John C. and Augusta (Covell) Lewis House

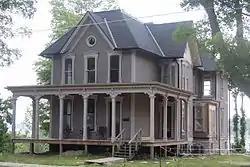

The John C. and Augusta (Covell) Lewis House is a private house located at 324 S. Mears Avenue in Whitehall, Michigan. It was listed on the National Register of Historic Places in 2010. It now houses the Lewis House Bed and Breakfast.